Kerry Lyn Dalton

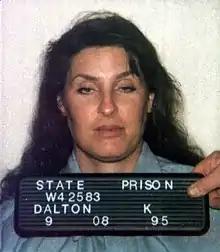
Mug shot of Dalton

Kerry Lyn Dalton (born January 24, 1960) is a convicted murderer and is currently incarcerated at the Central California Women's Facility in Chowchilla, California. Dalton was originally sentenced to death, however, the Supreme Court of California vacated her death sentence in 2019.